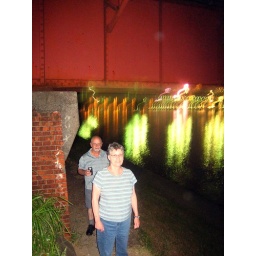
Under the train bridge near our apt